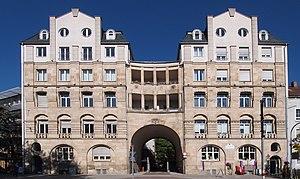
Hermann Billing est un architecte allemand et l'un des plus remarquables représentants du Jugendstil, ou style Art nouveau, du Sud-Ouest de l'Allemagne.